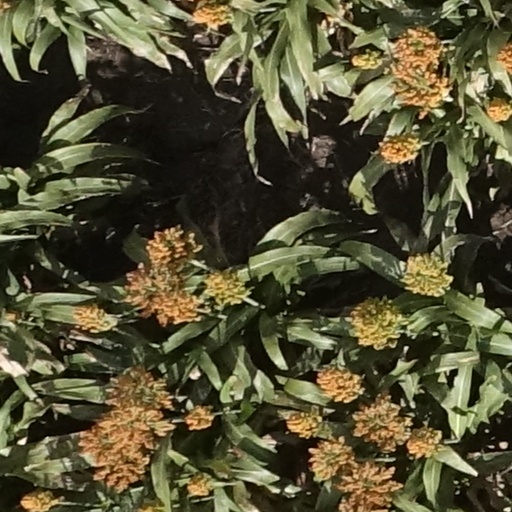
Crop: sorghum